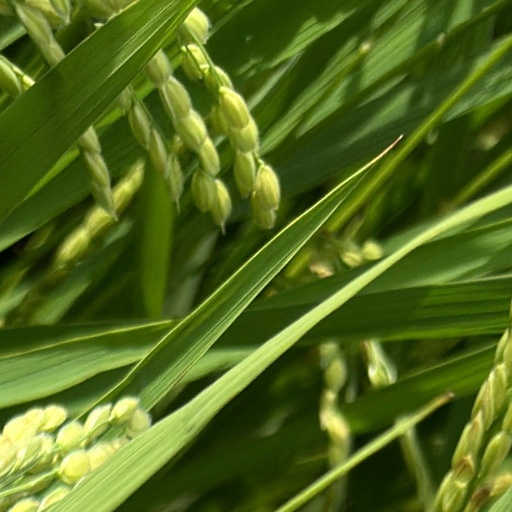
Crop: rice